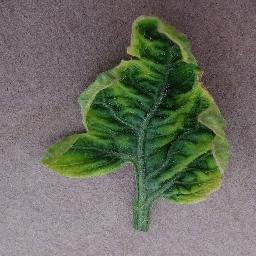
Label: Tomato___Tomato_Yellow_Leaf_Curl_Virus